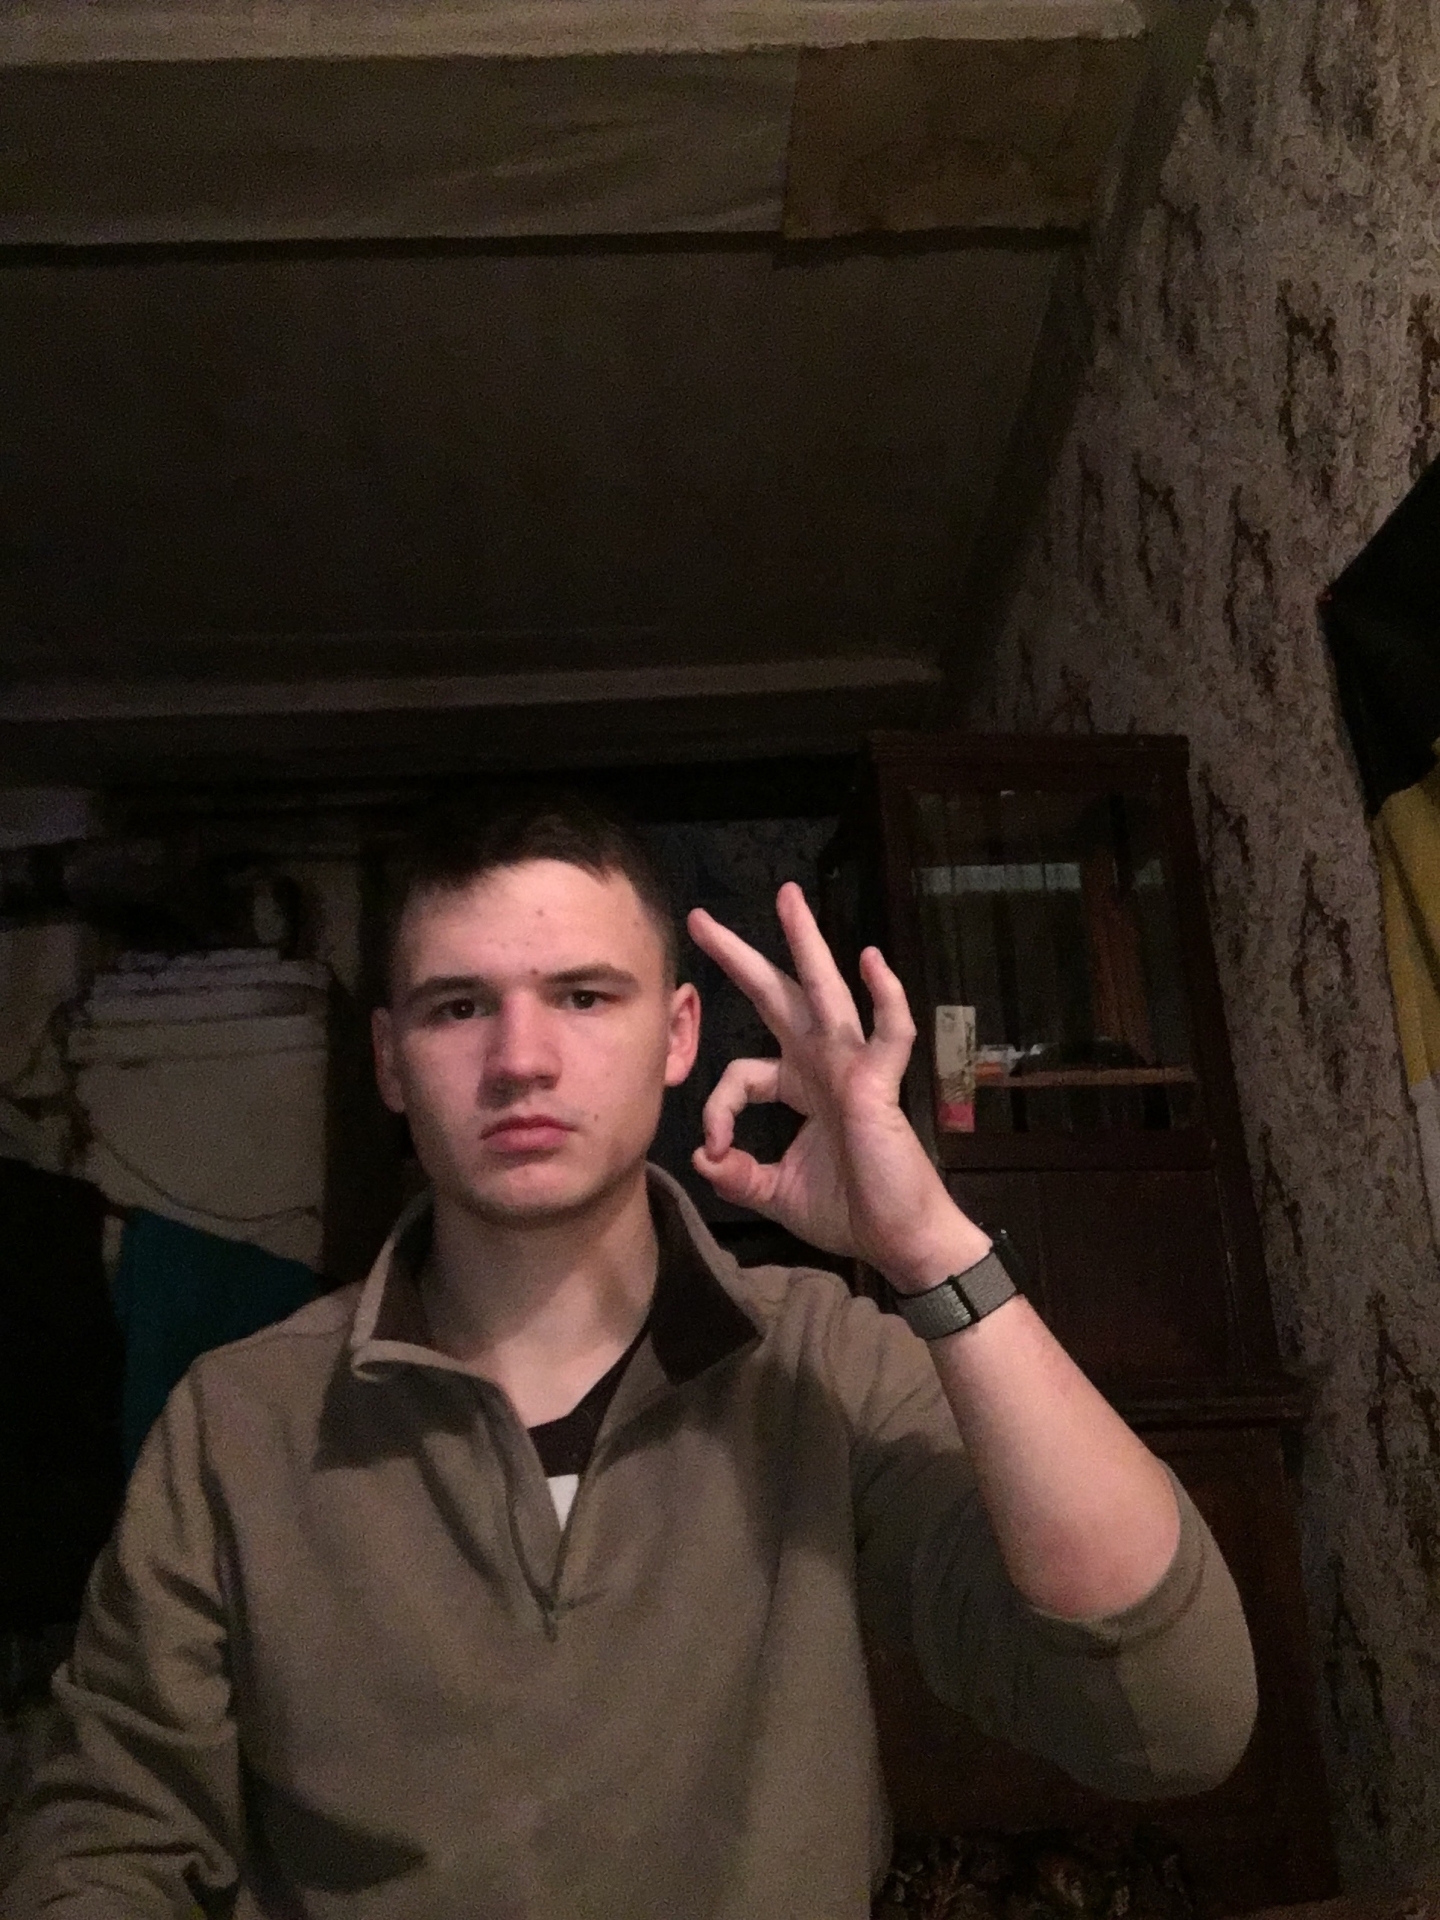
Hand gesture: ok